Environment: real
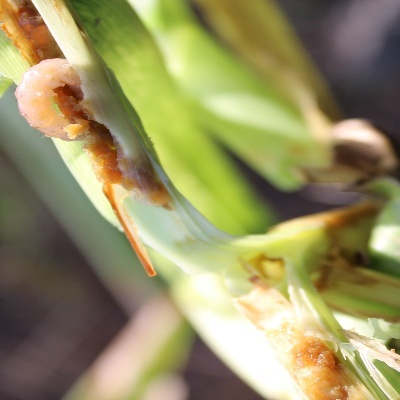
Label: fall_armyworm